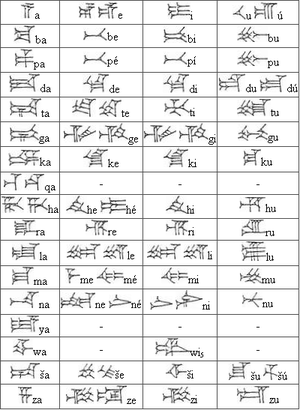
L’écriture cunéiforme est un système d'écriture complet mis au point en Basse Mésopotamie entre 3400 et 3300 av. J.-C., qui s'est par la suite répandu dans tout le Proche-Orient ancien, avant de disparaître dans les premiers siècles de l'ère chrétienne. Au départ pictographique et linéaire, la graphie de cette écriture a progressivement évolué vers des signes constitués de traits terminés en forme de « coins » ou « clous », auxquels elle doit son nom, « cunéiforme », qui lui a été donné aux XVIIIᵉ et XIXᵉ siècles. Cette écriture se pratique par incision à l'aide d'un calame sur des tablettes d'argile, ou sur une grande variété d'autres supports.